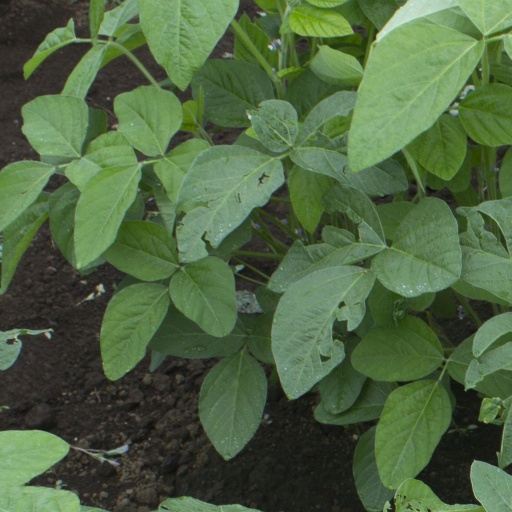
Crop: soybean